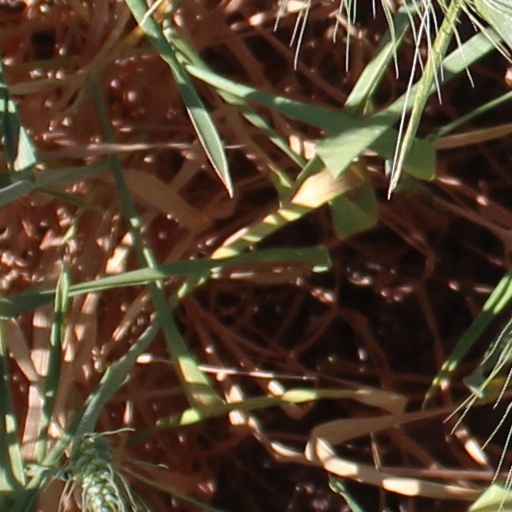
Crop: wheat